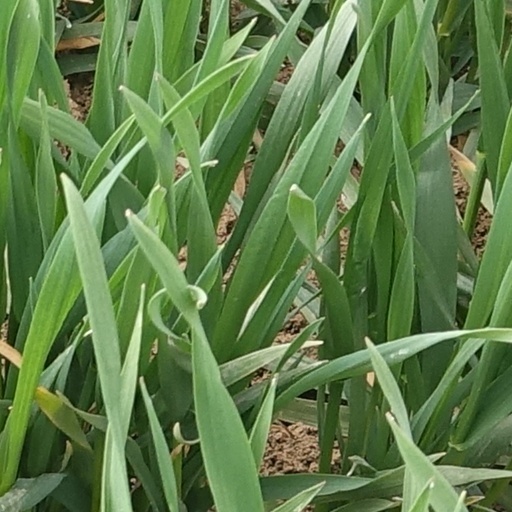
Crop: wheat